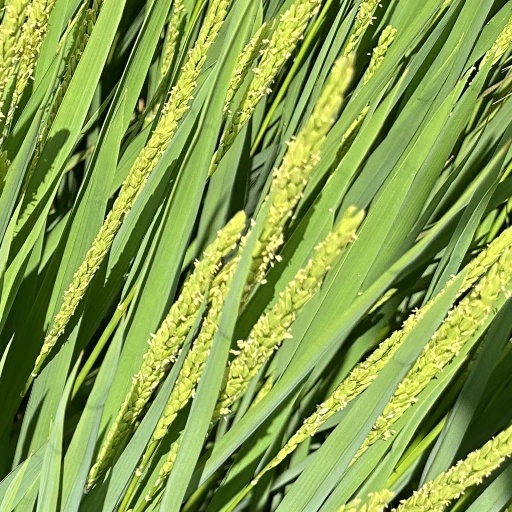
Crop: rice